Agouti

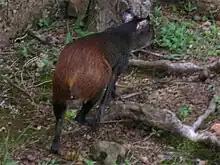
Red-rumped agouti "(Dasyprocta leporina)"

The name "agouti" is derived from either Guarani or Tupi, both South American indigenous languages, in which the name is written as "akuti". The Portuguese term for these animals, "cutia", is derived from this original naming.